Tokwa't baboy
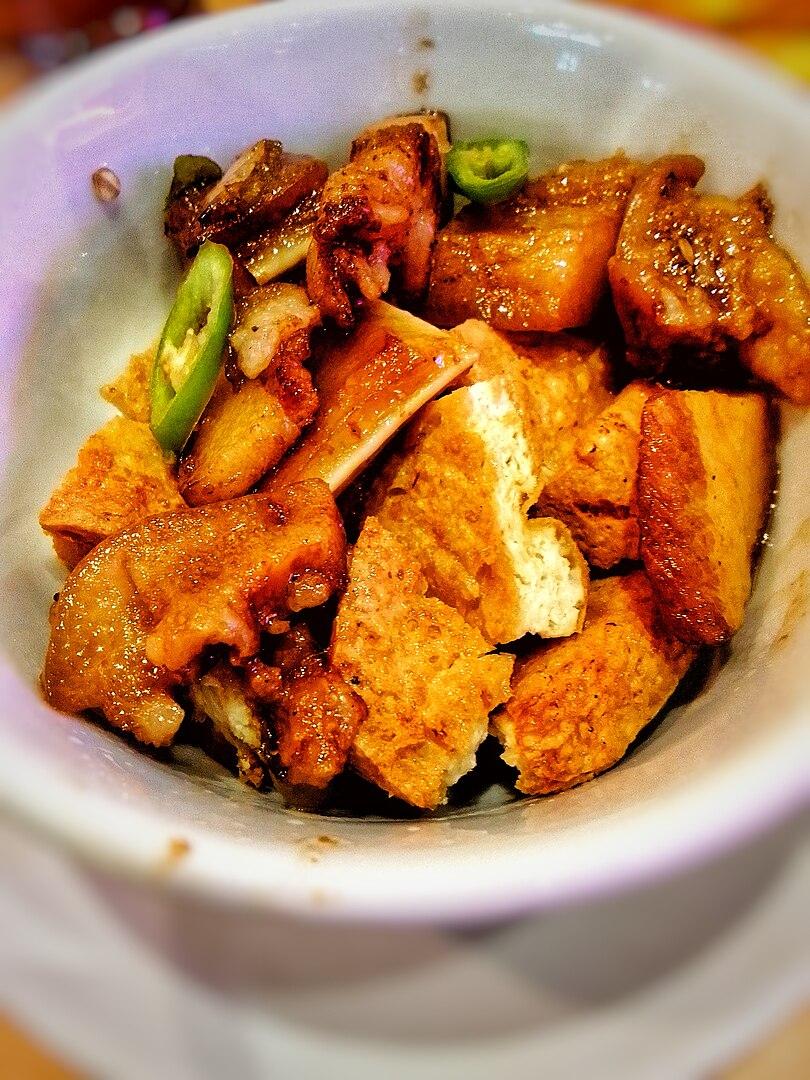
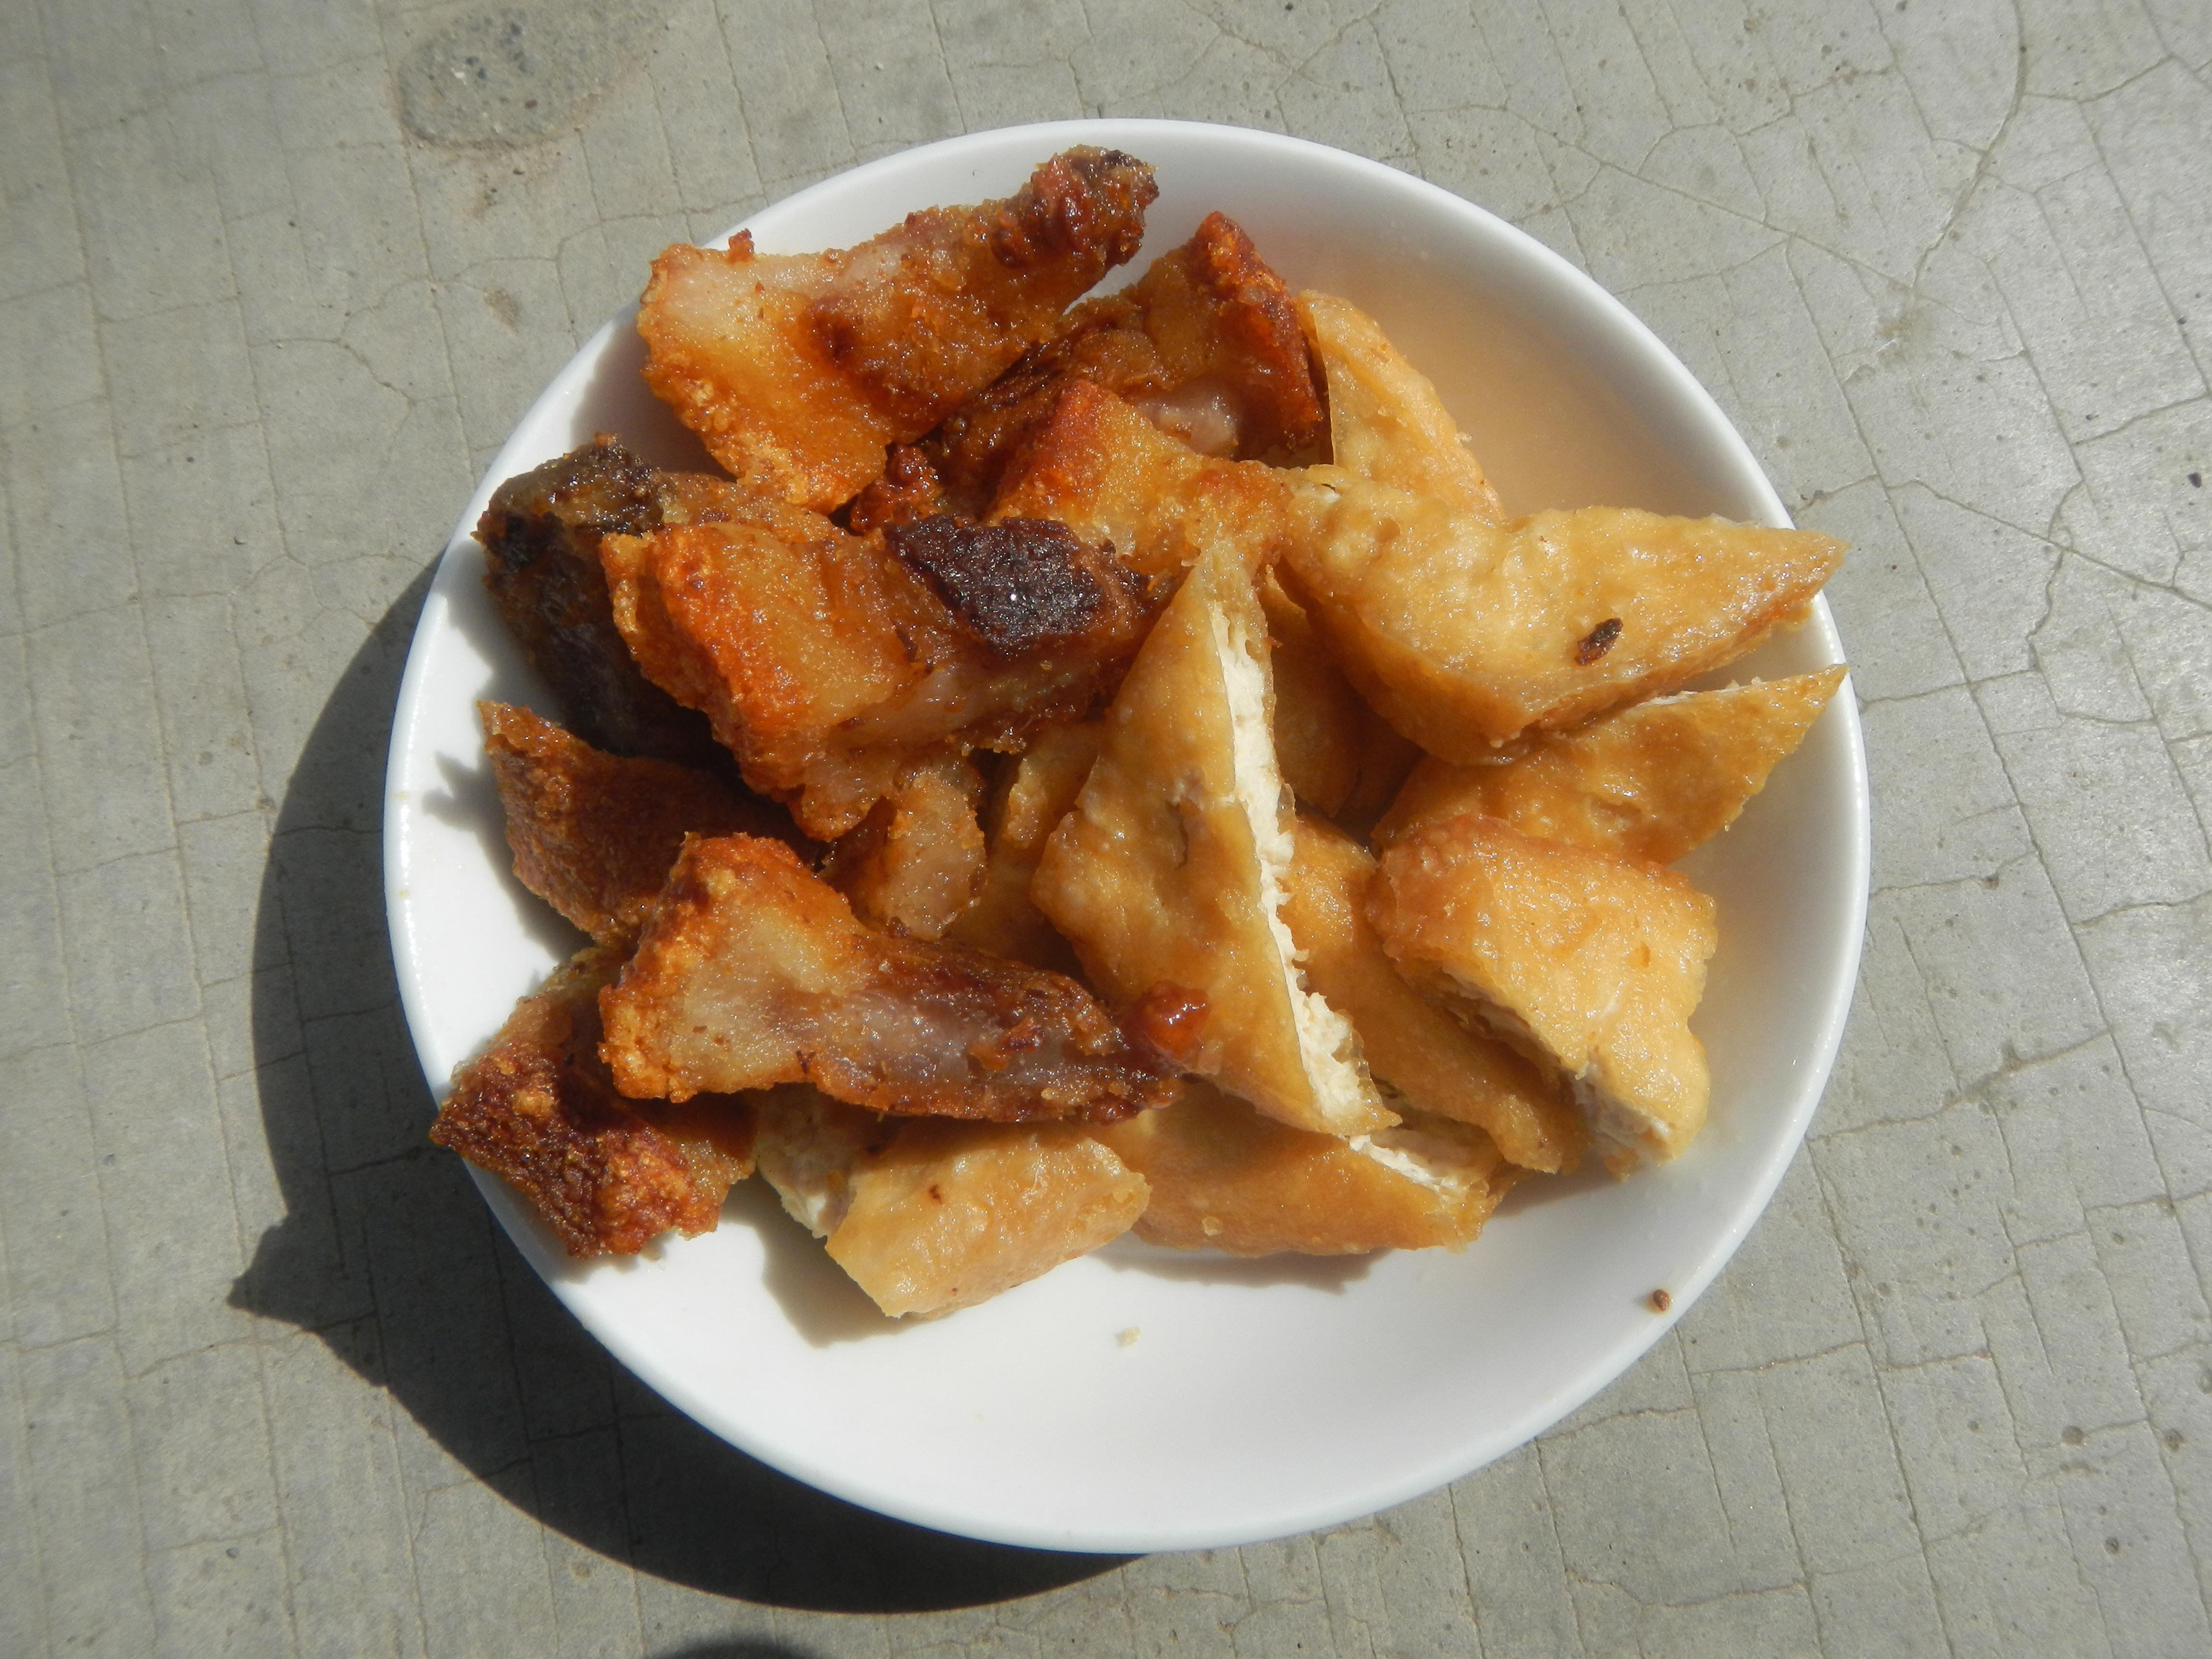
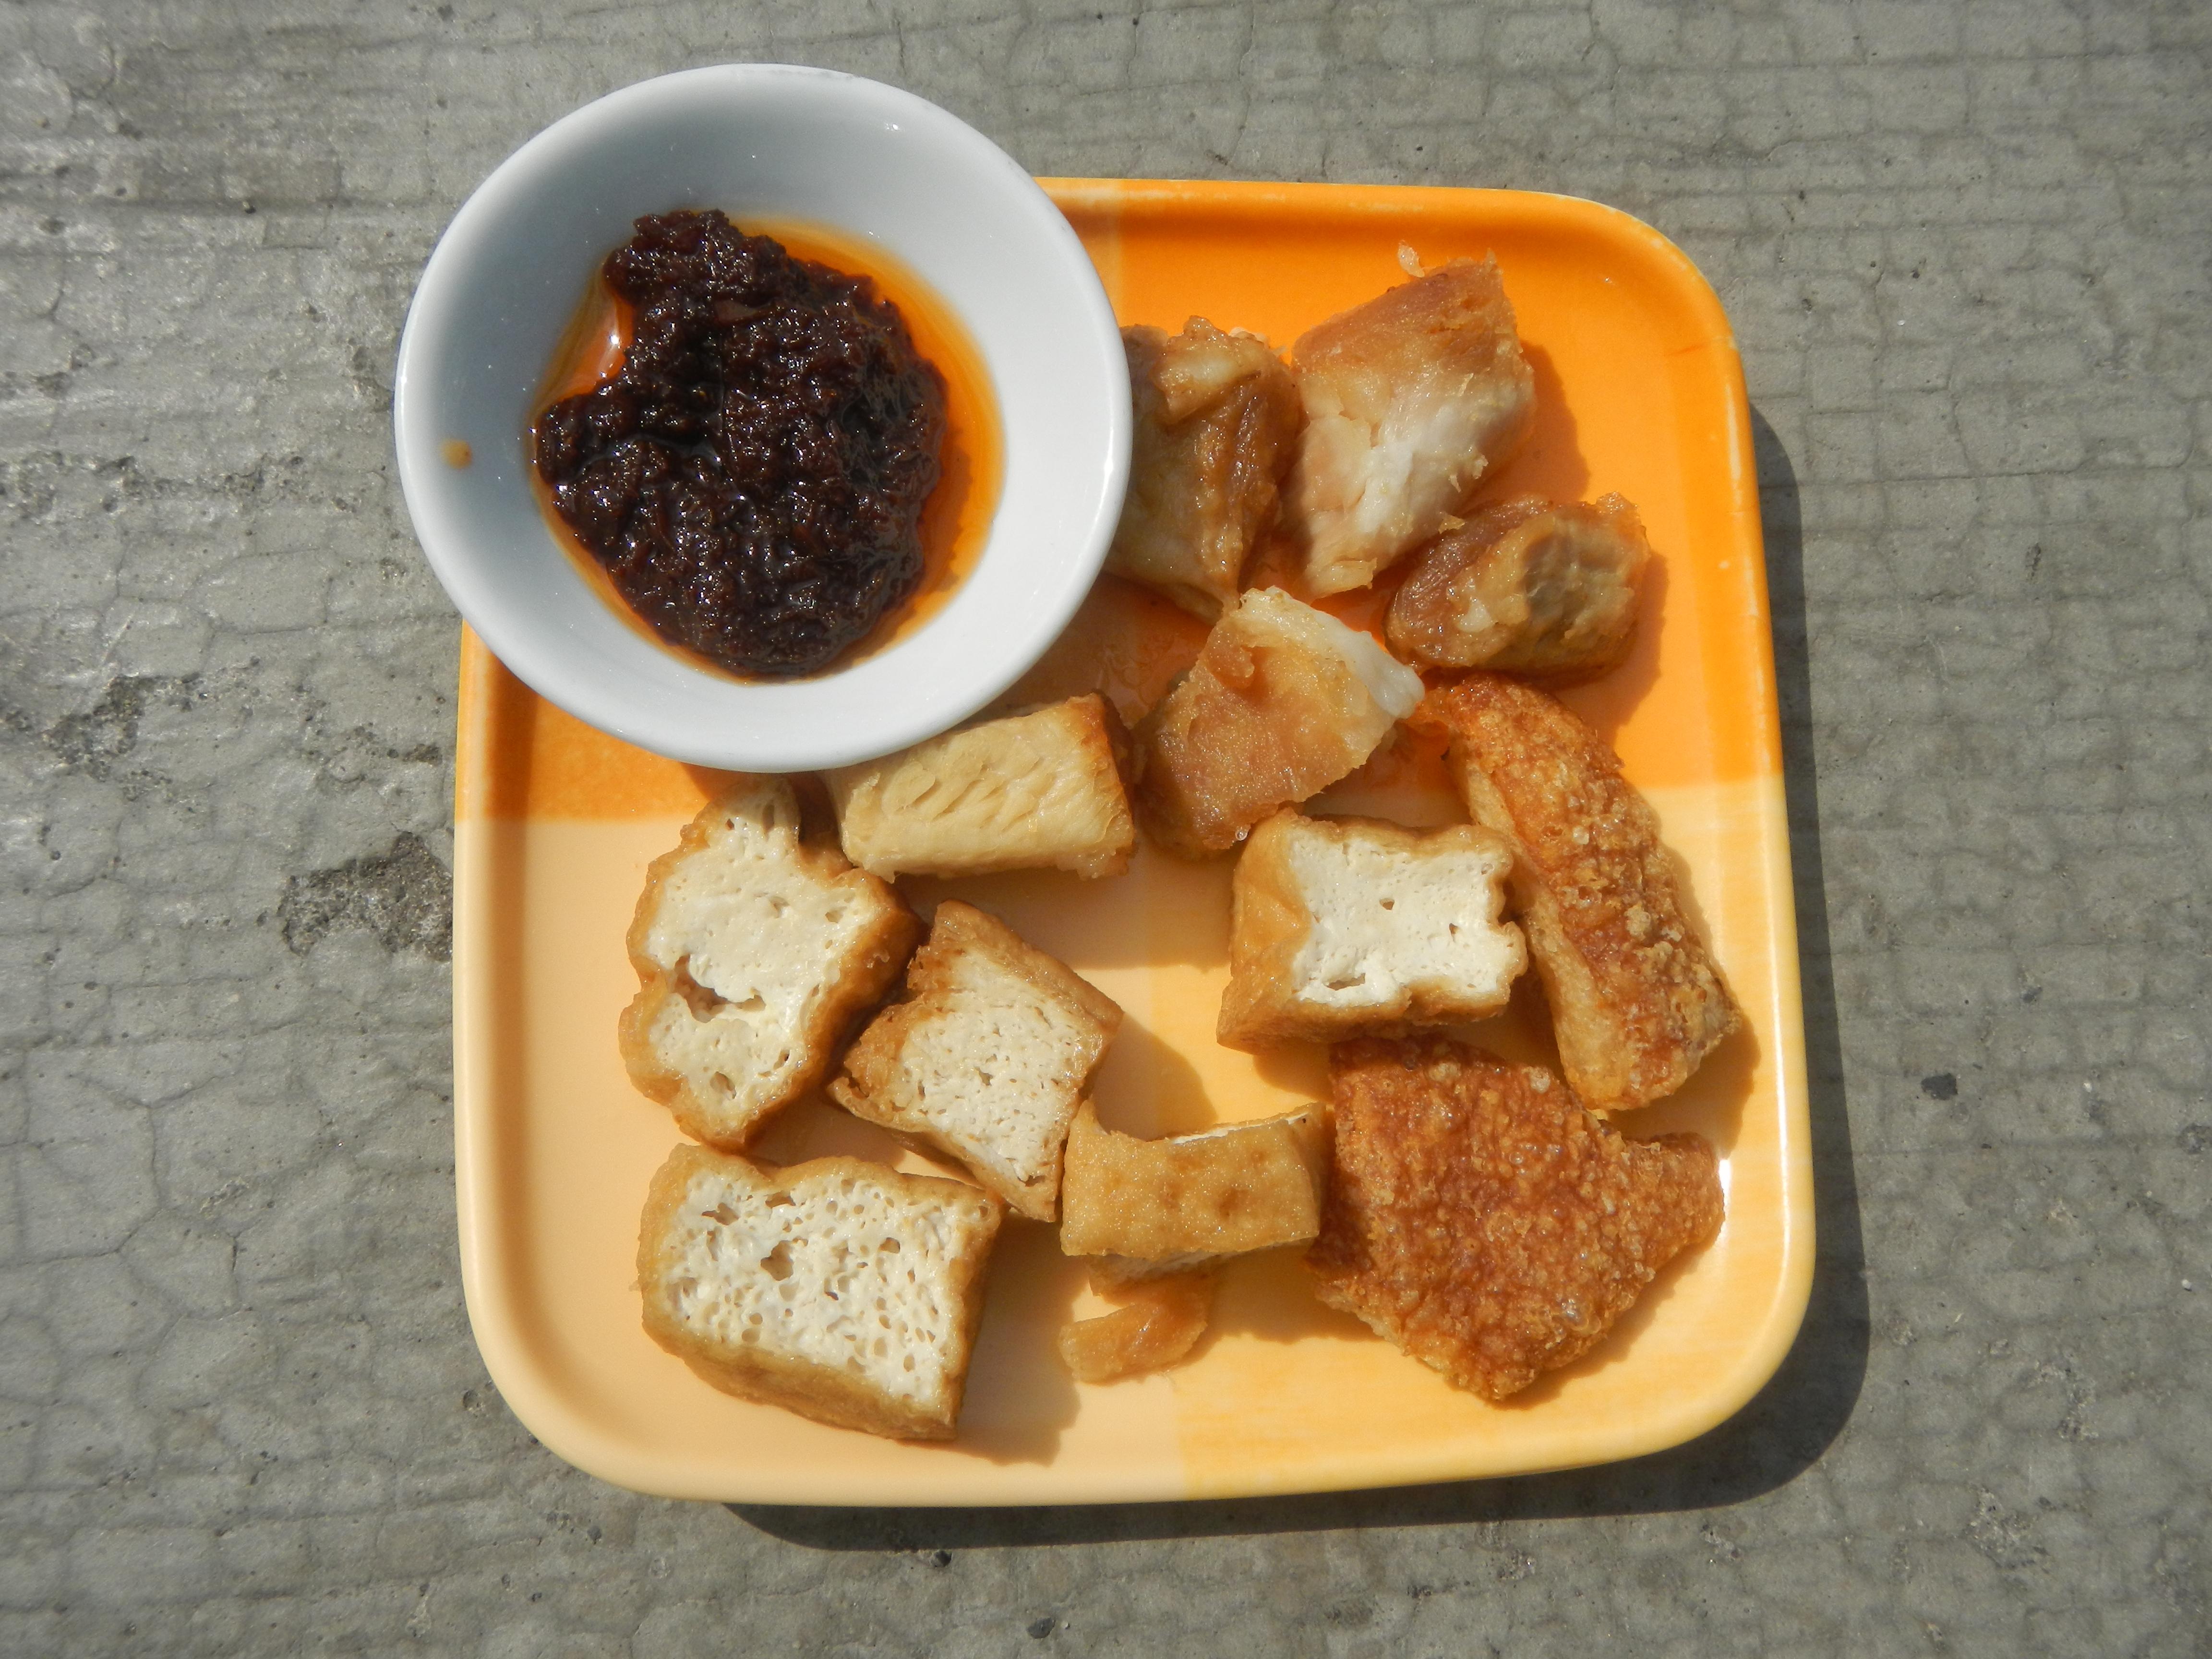
Also known as:
es - Spanish: Tokwa’t baboy
th - Thai: โตกวัตบาบอย
tl - Tagalog: Tokwa't baboy
Category: tofu, meat (fried tofu)
Cuisine: Filipino
Associated cuisines: Filipino
Area: Cavite
Countries: Philippines
Region: South Eastern Asia, , , ,
The dish consists of pork ears, pork belly and deep-fried tofu, and is served in a mixture of soy sauce, pork broth, vinegar, chopped white onions, scallions and red chili peppers.